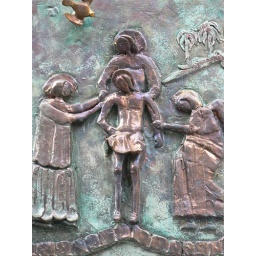
this is one of many ceramic stations of the cross that were embedded in the side of buildings in Vietri